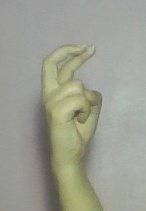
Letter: zay